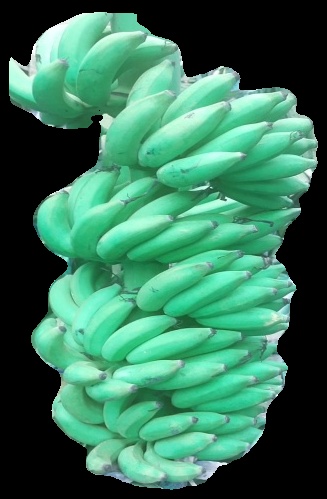
Variety: elakki-bale
Grade: grade1